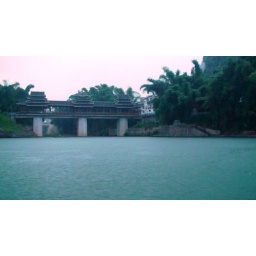
Neat bridge over the river